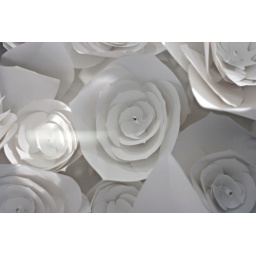
paper flowers in one shop window